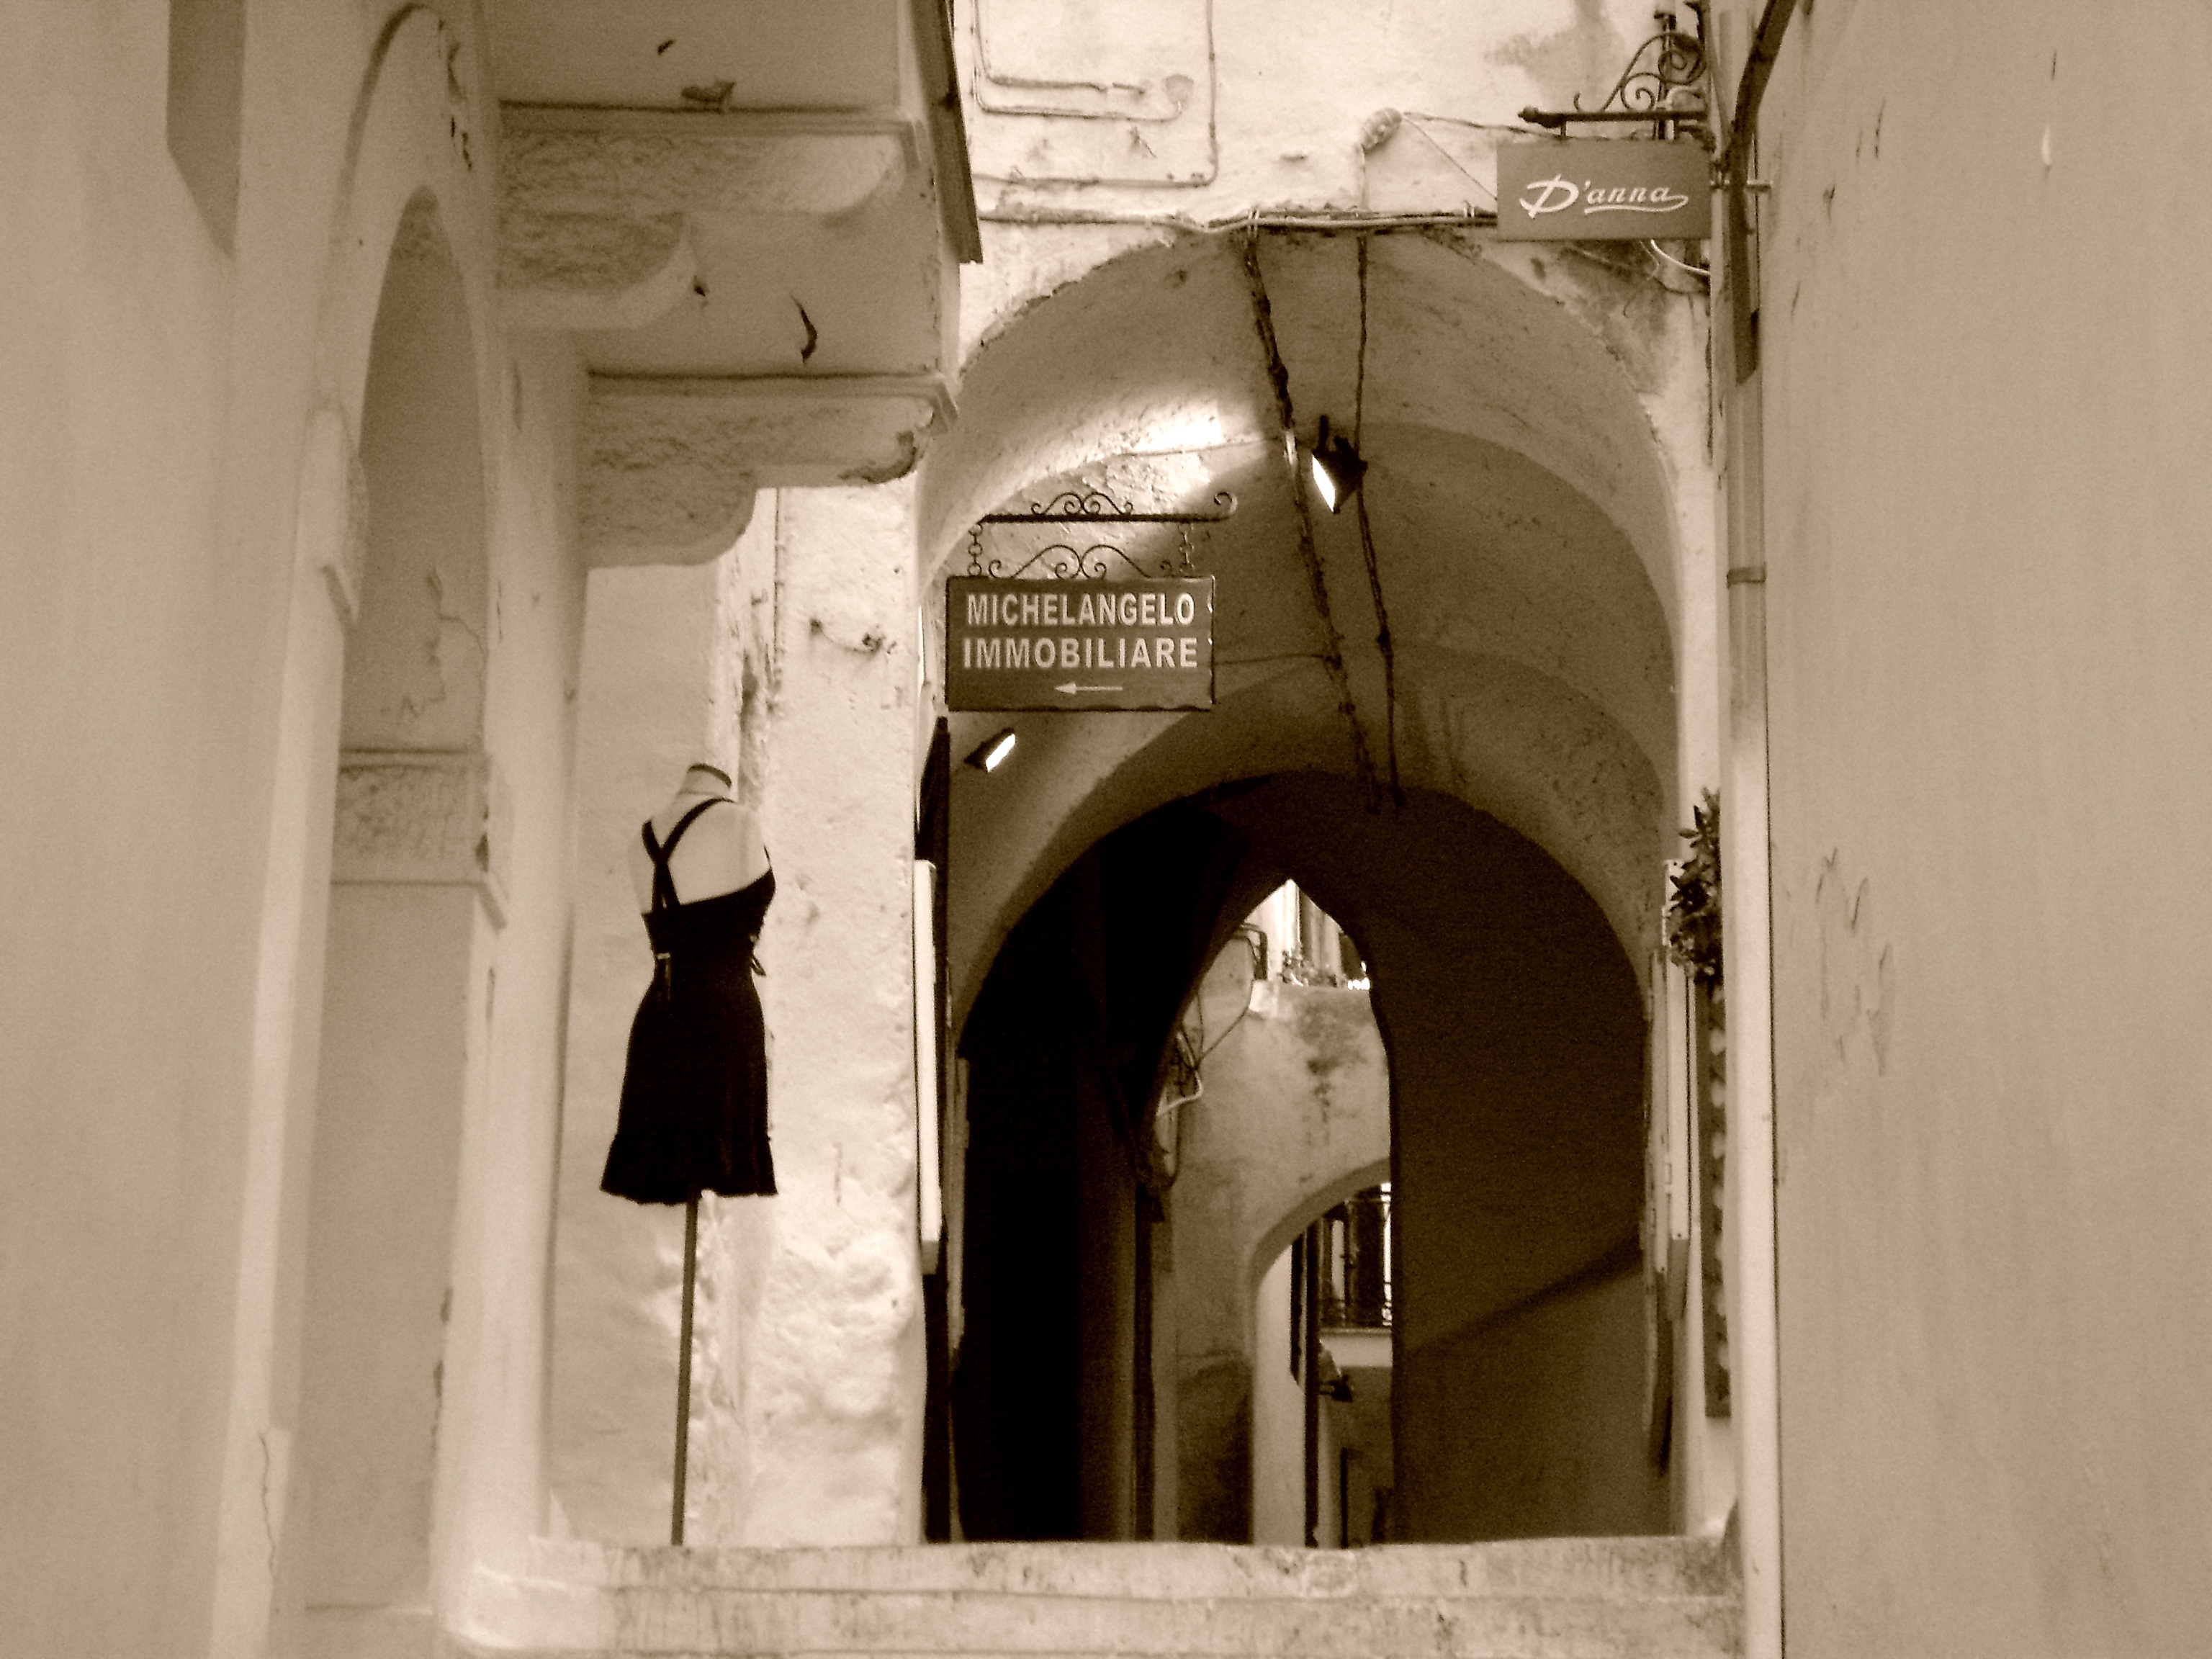
architecture, white, street, house, wall, arch, column, italy, fashion, black, tourism, art, temple, photograph, history, capri, sperlonga, ancient history